The Speed Kings

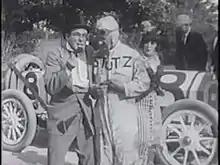

The Speed Kings is a 1913 American short comedy film starring Mabel Normand and featuring Fatty Arbuckle in an early role. The film is set at a race track and features footage of actual races. The story has Mabel's papa trying to prevent her growing infatuation with real life racing driver Teddy Tetzlaff.